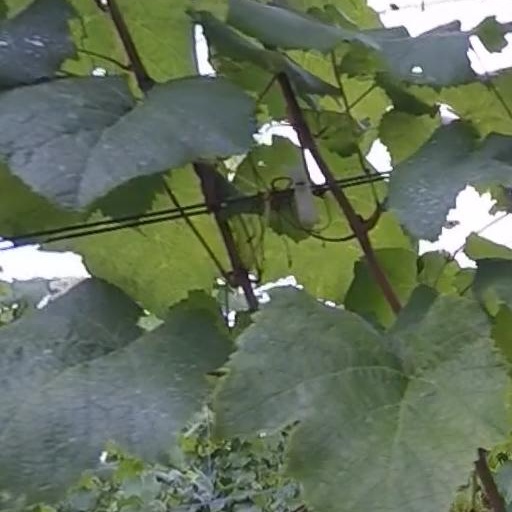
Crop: grape